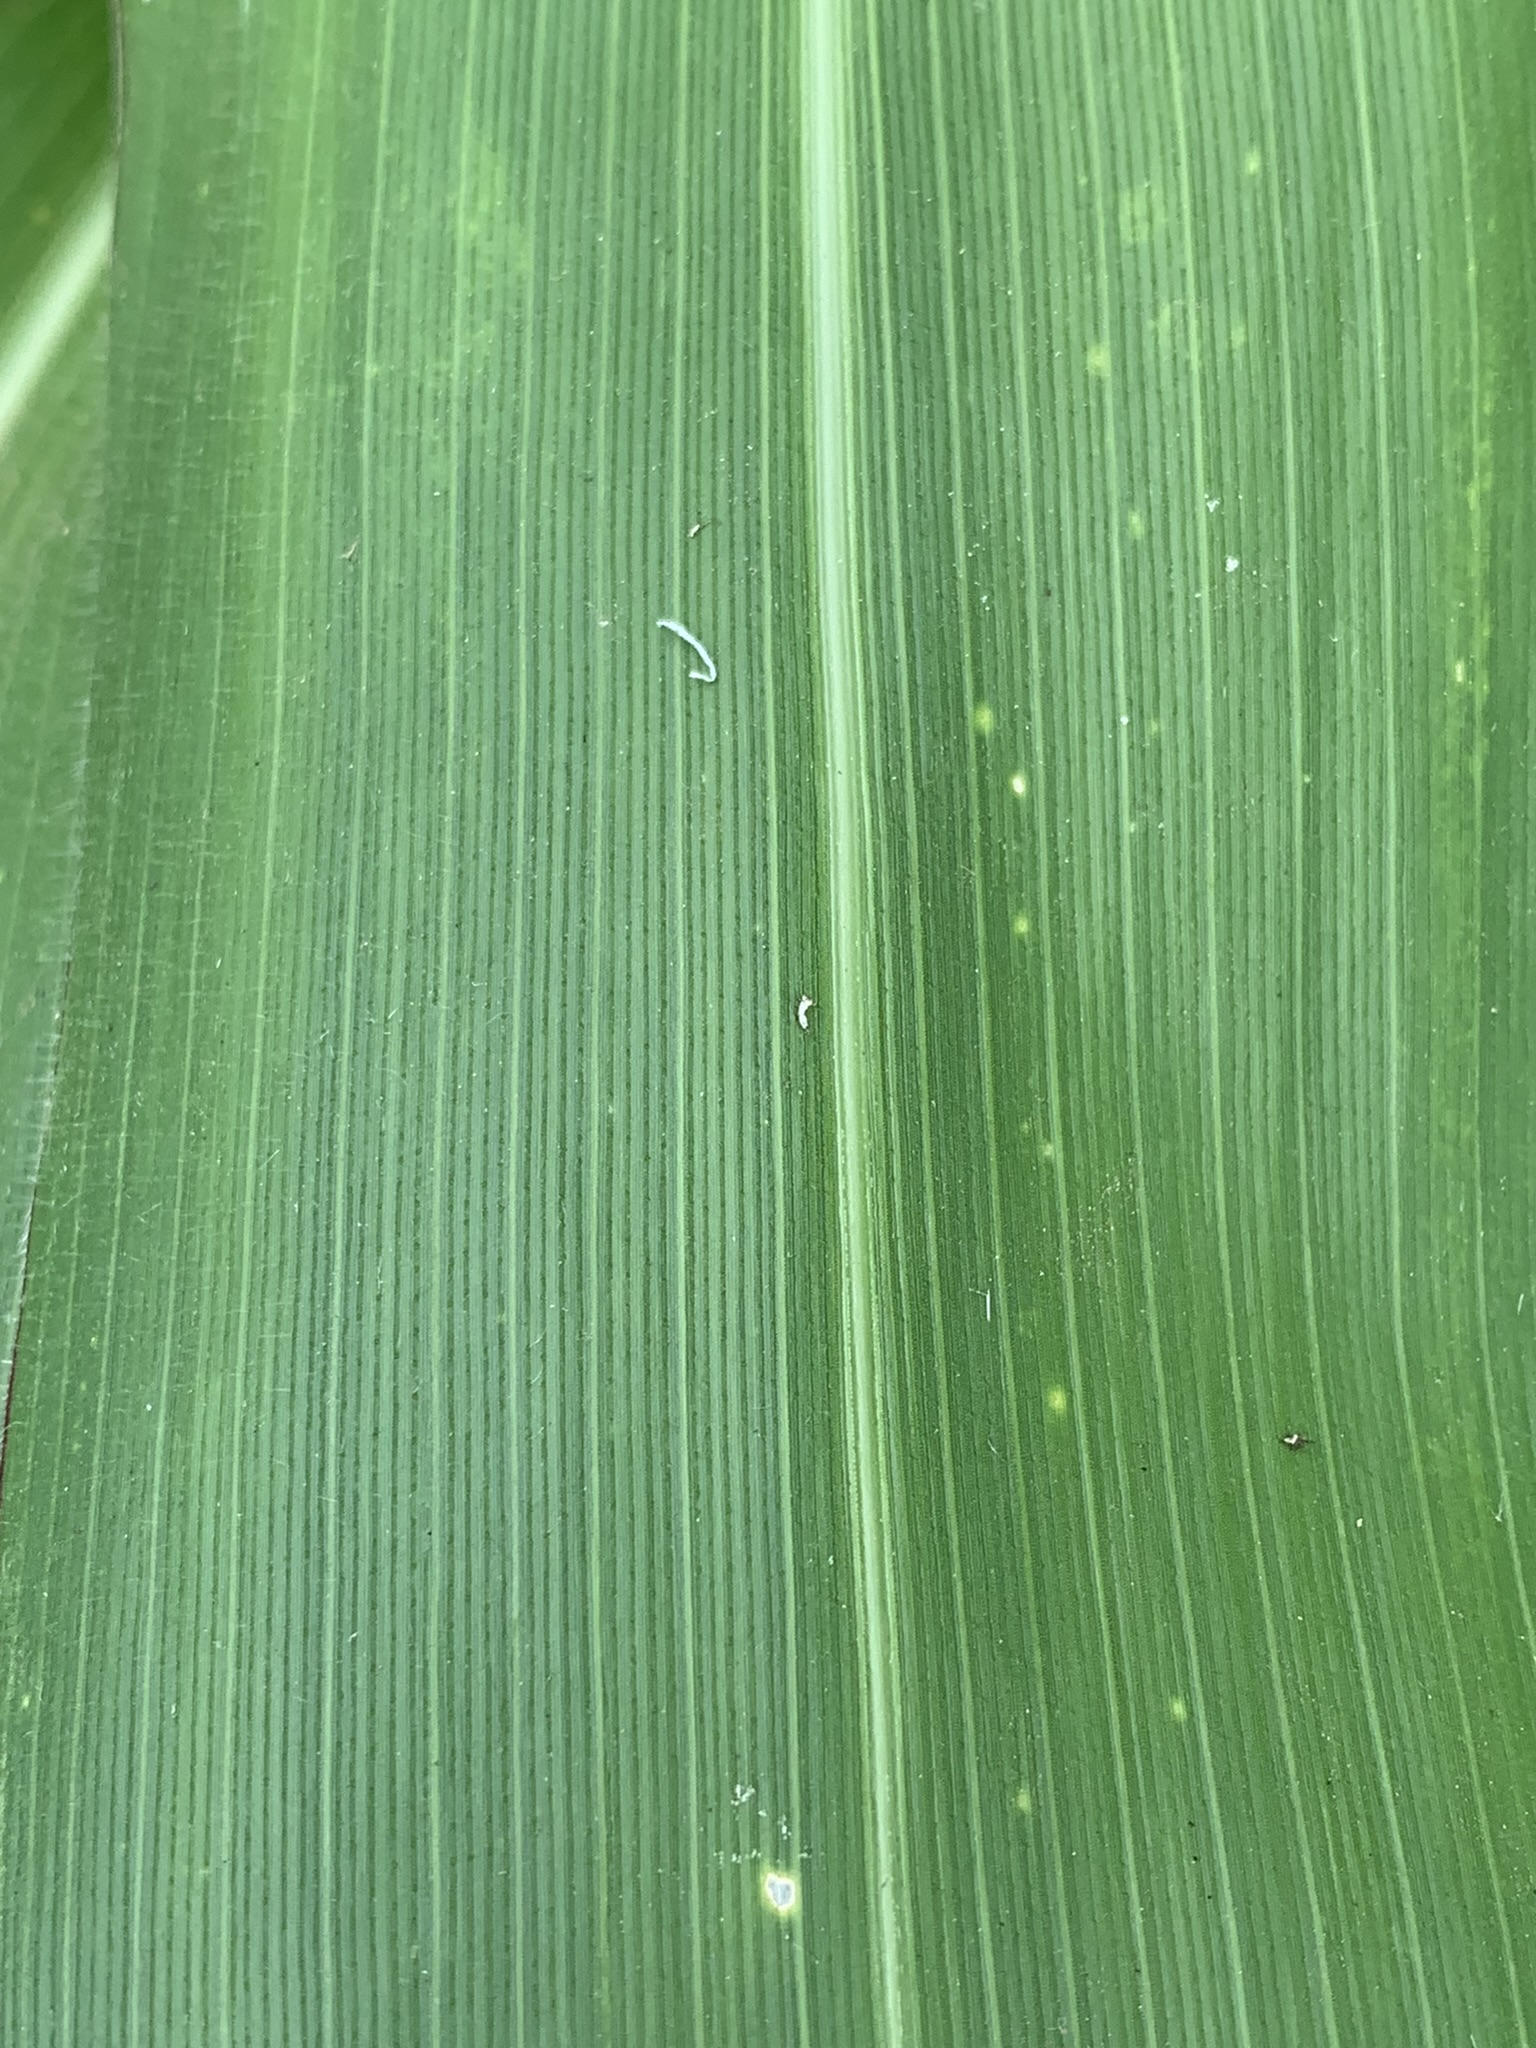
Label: Healthy